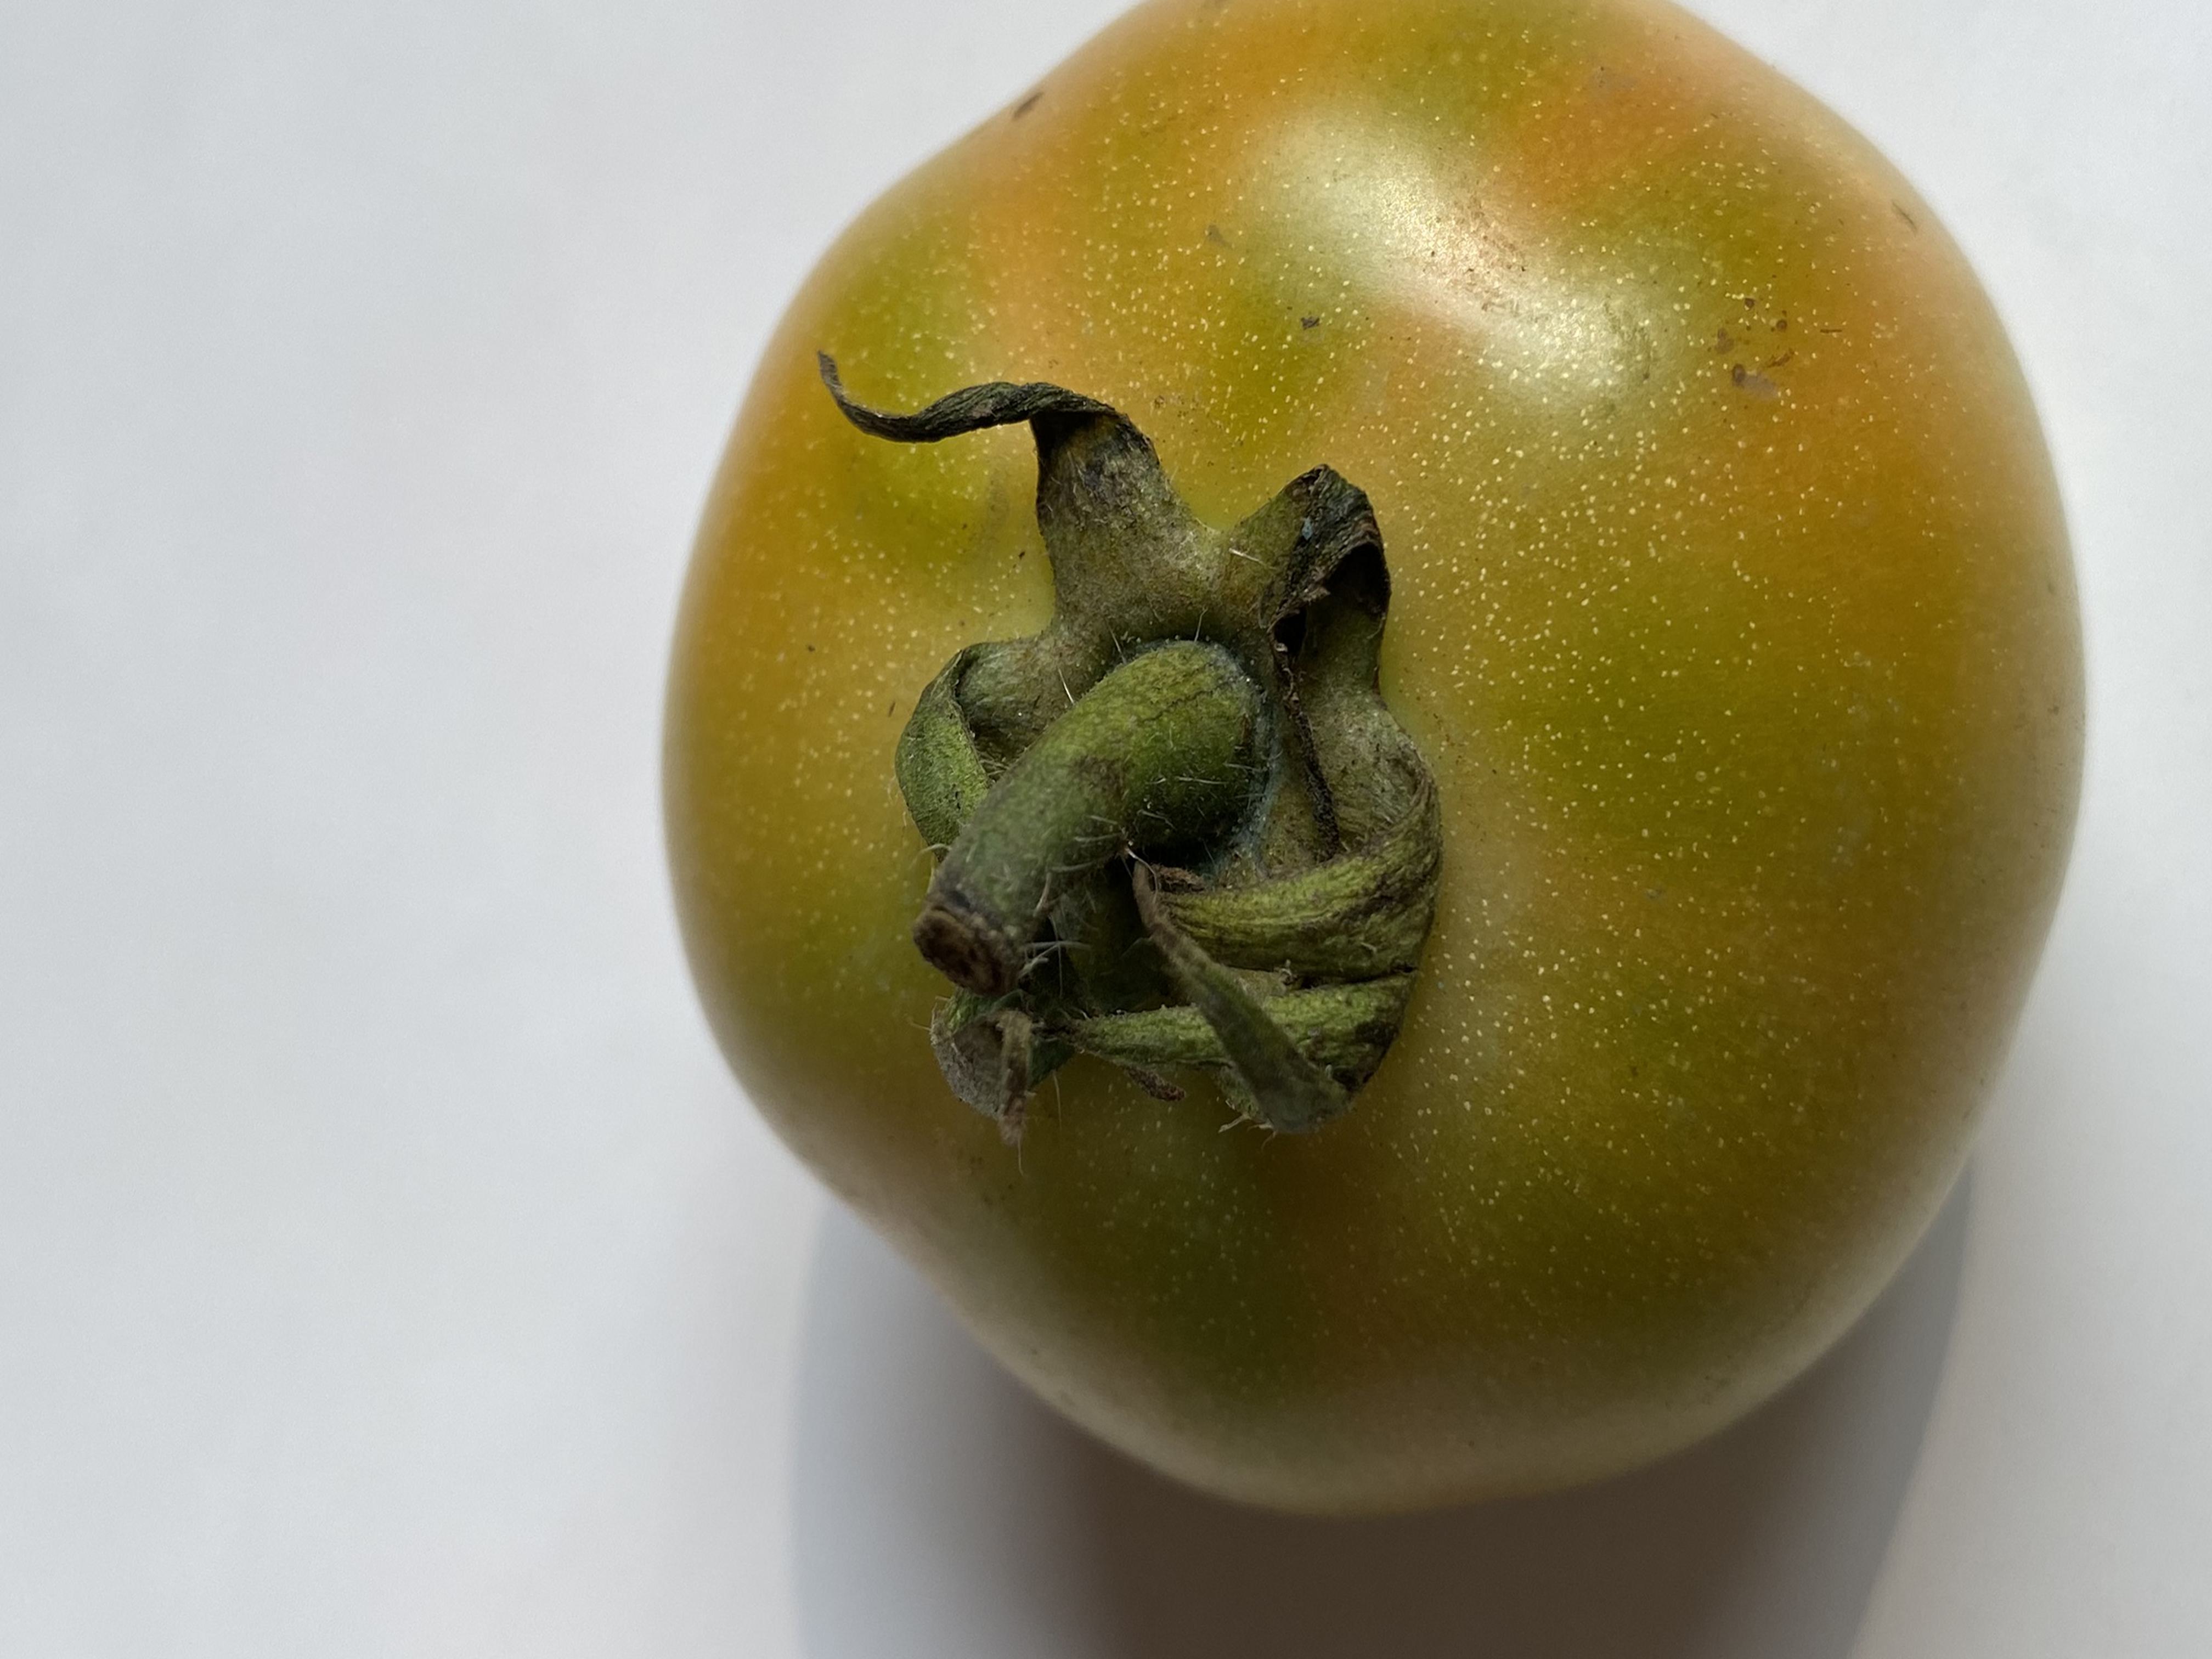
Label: Fresh